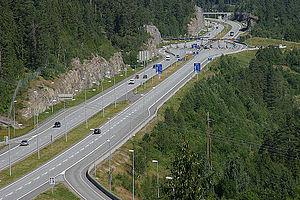
Une route européenne est une route du réseau routier européen dont la numérotation est sous la responsabilité de la Commission économique pour l'Europe des Nations unies, en vertu d'un accord européen sur les artères internationales principales du trafic, fait à Genève le 15 novembre 1975.